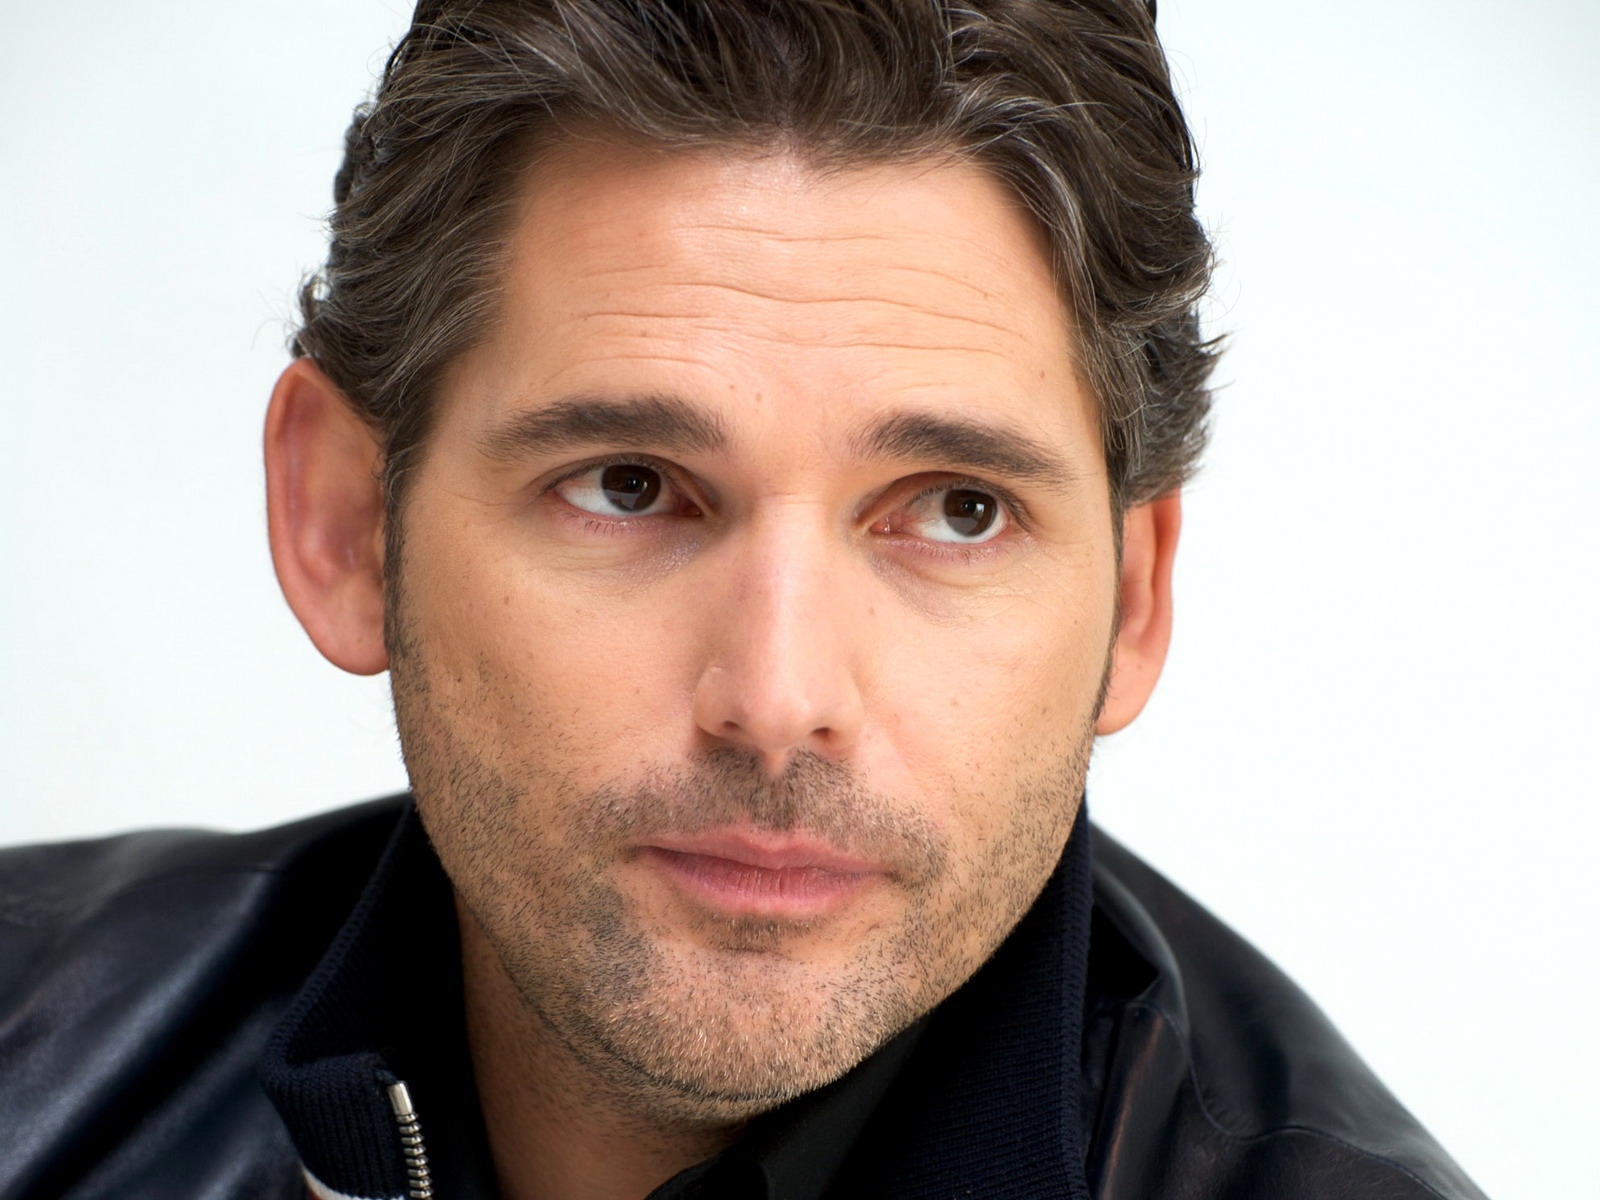
Gender: men